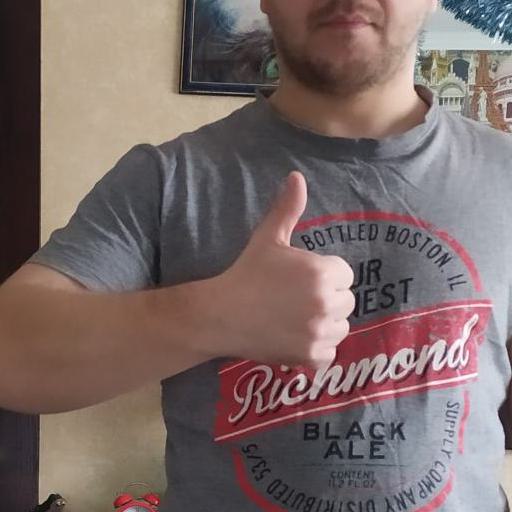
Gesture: like